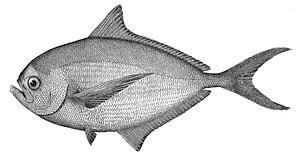
Brama brama
La Grande castagnole est une espèce de poissons perciformes qui se rencontre dans l'Atlantique, l'océan Indien et le sud du Pacifique. Elle mesure à l'âge adulte entre quarante centimètres et un mètre. On la trouve également en Méditerranée, où il y a une dizaine d'années, à l'époque où la pêche n'était pas aussi réglementée, les pêcheurs de thon et d'espadon en attrapaient beaucoup.
Les Bramidae sont une famille de poissons téléostéens de l’ordre des Perciformes.
Brama est un genre de poissons de la famille des Bramidae, de l'ordre des Perciformes.